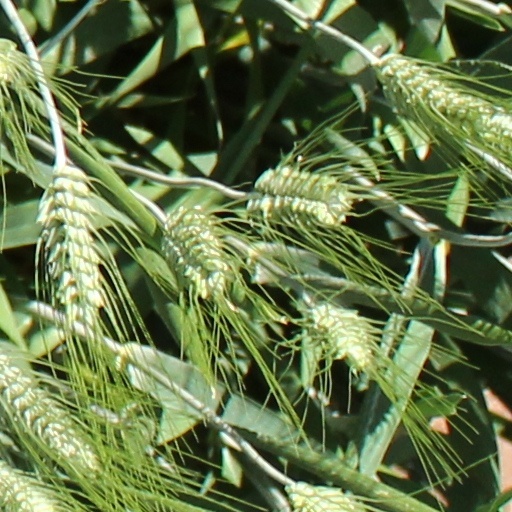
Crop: wheat